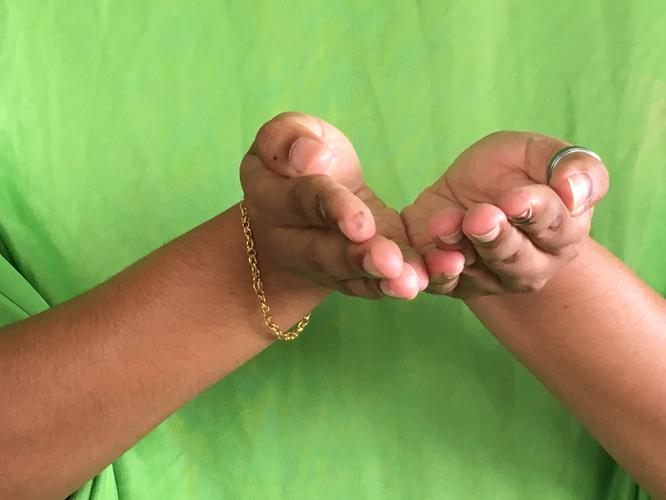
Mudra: Pushpaputa
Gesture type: double_hand